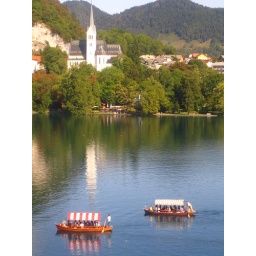
Diane in red striped gondola taking a trip out to the Island.